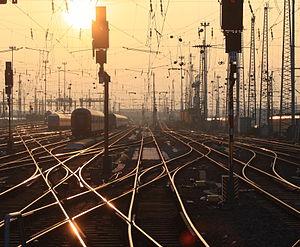
Un aiguillage, dans le langage courant, est un appareil de voie servant à faire changer de voie un train. Dans les compagnies de chemins de fer francophones, cet appareil est couramment appelé aiguille par le personnel.